Comic-Con Museum

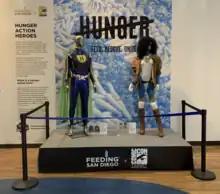
Costumes for Hunger Action Heroes, 2022

The Hemingway in Comics exhibit highlights Ernest Hemingway’s presence in comics, including more than 120 appearances from 18 countries. Inspired by Robert K. Elder’s book of the same title, the exhibition explores what it means to be a pop-culture icon and how that image can change over time. The museum showcases 40 pieces of original artwork from various artists that are featured in the book. The exhibit emphasizes Hemingway’s flaws and complexities, both as a person and as an icon; some depictions are reverent, some love Hemingway, and others make fun of him. Some of the works highlight instances of his anti-semitic, sexist, and hyper-masculine vision of society from the perspective of the artists. The exhibit depicts Hemingway’s inconsistent personality through both mockery and realism to make known what it means to become an icon and how a person’s image can change over time.